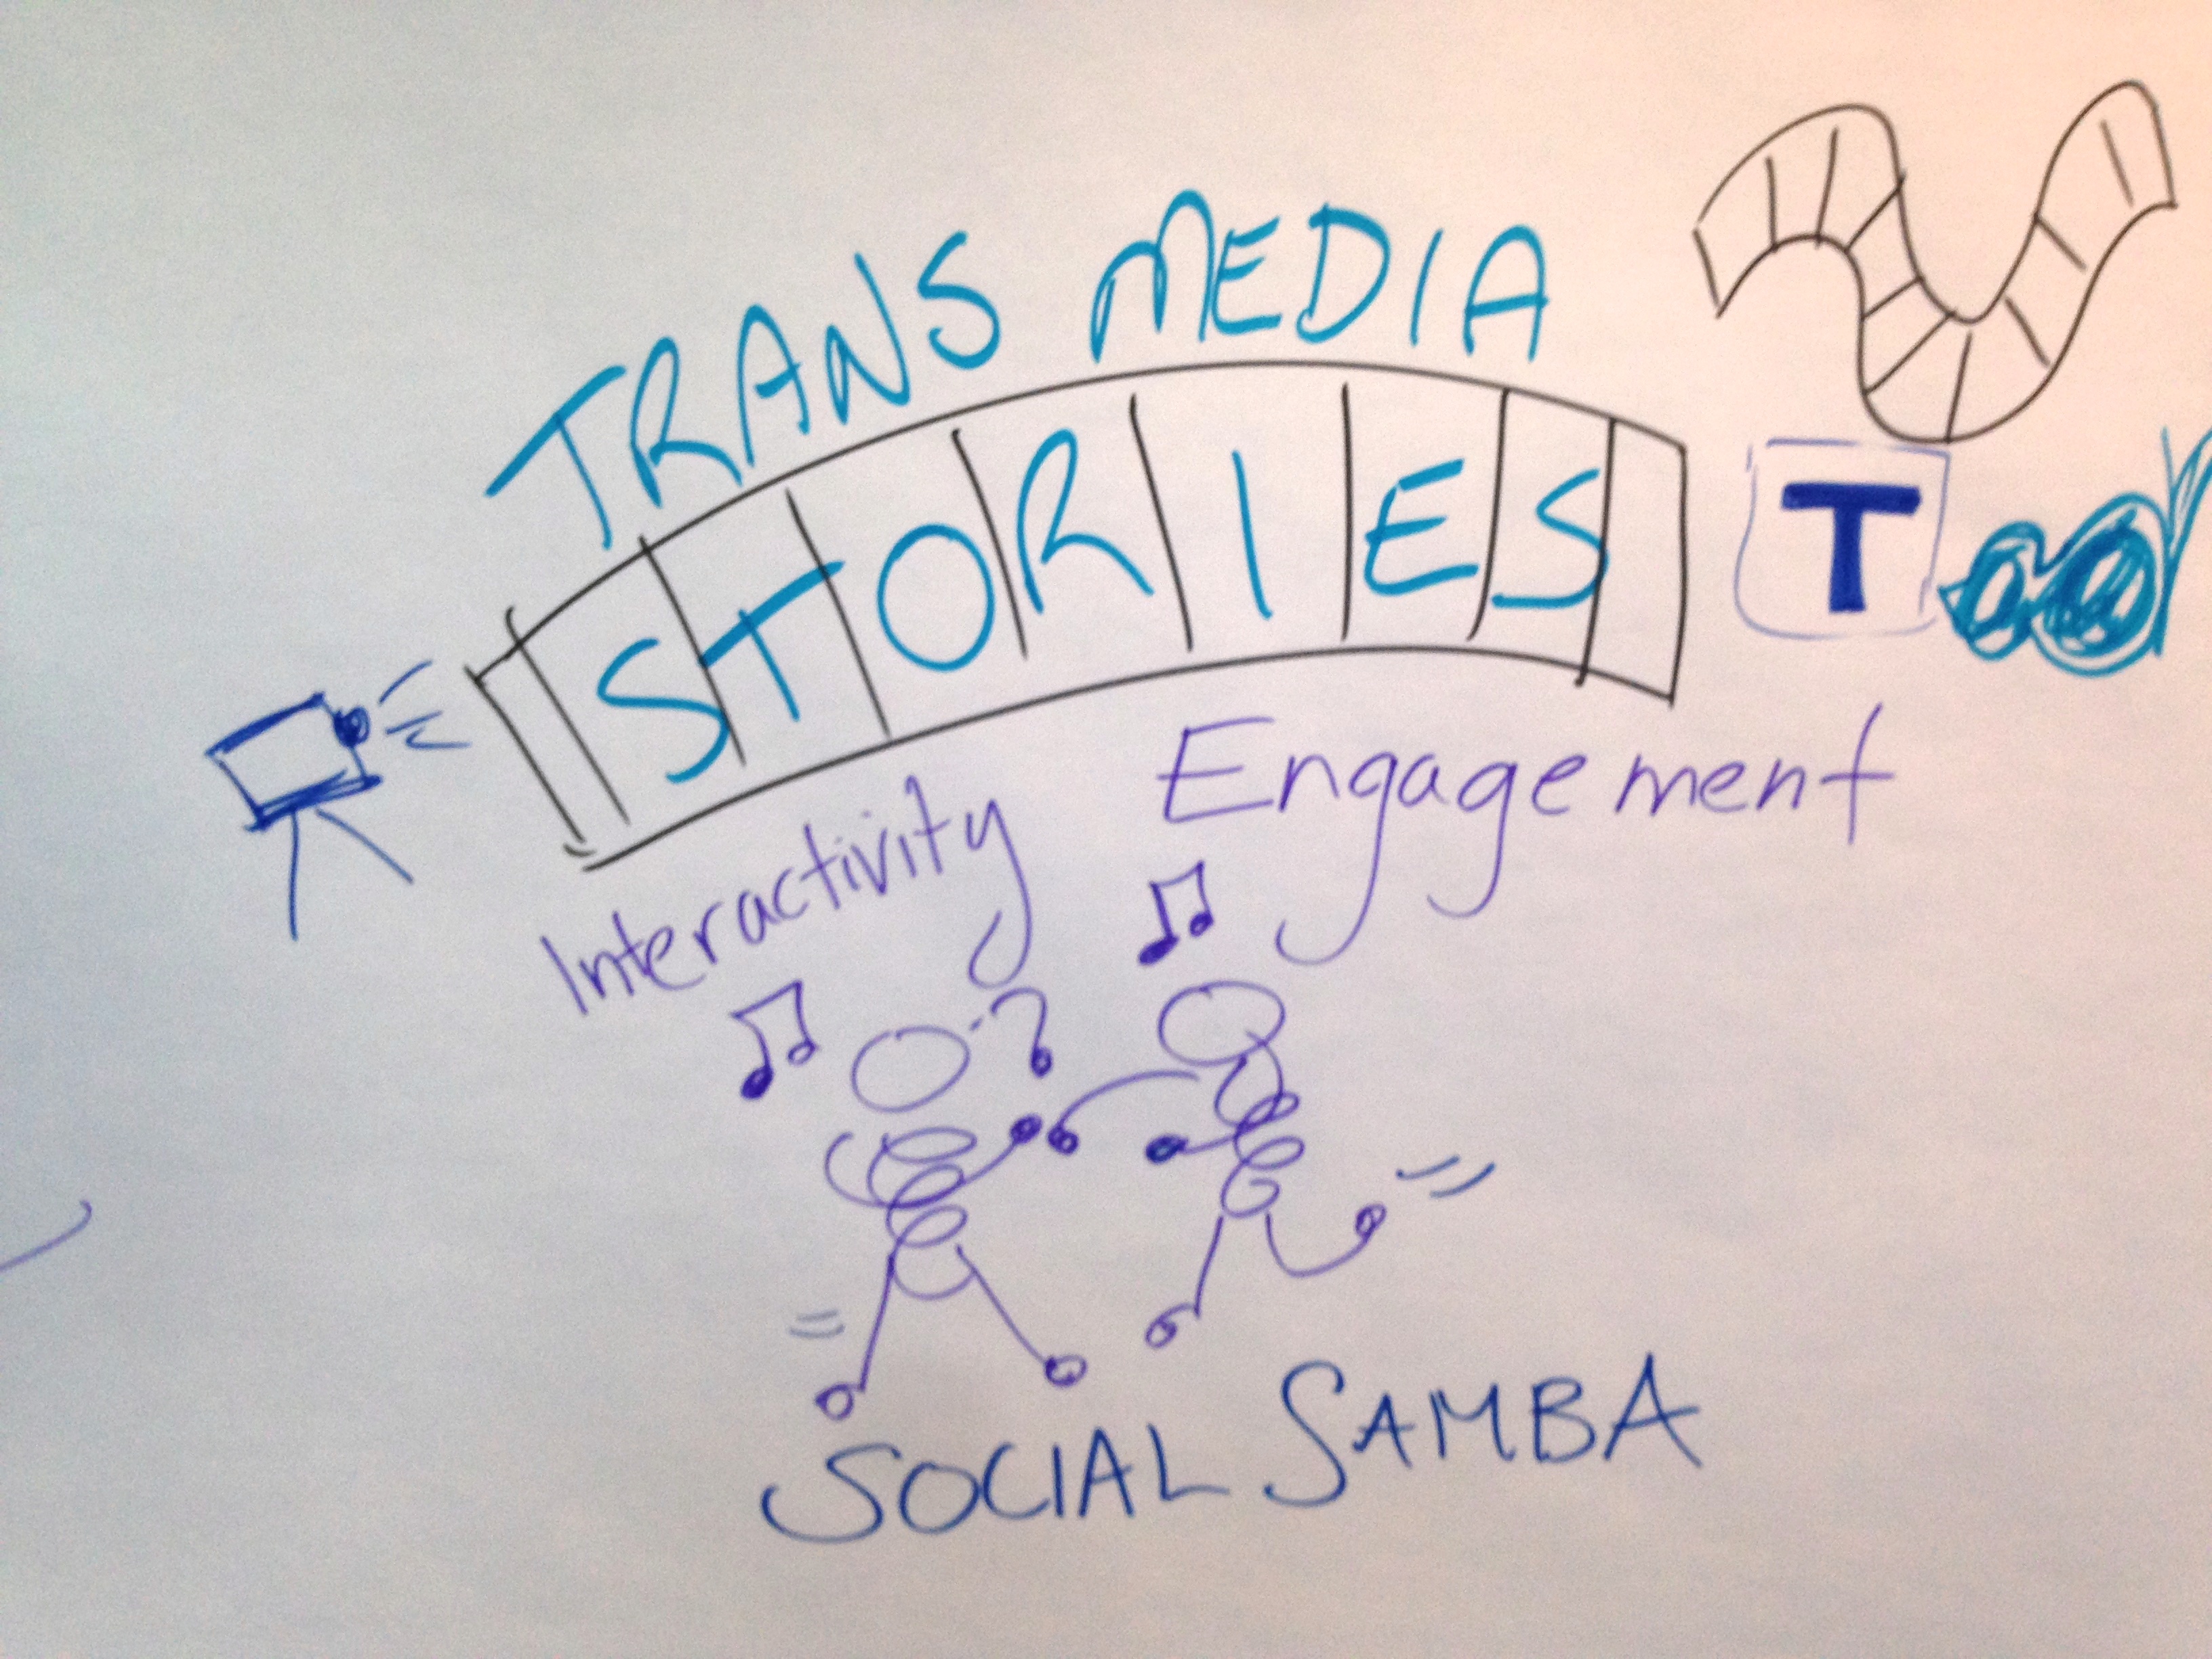
writing, line, brand, font, sketch, drawing, illustration, text, handwriting, organ, calligraphy, etug